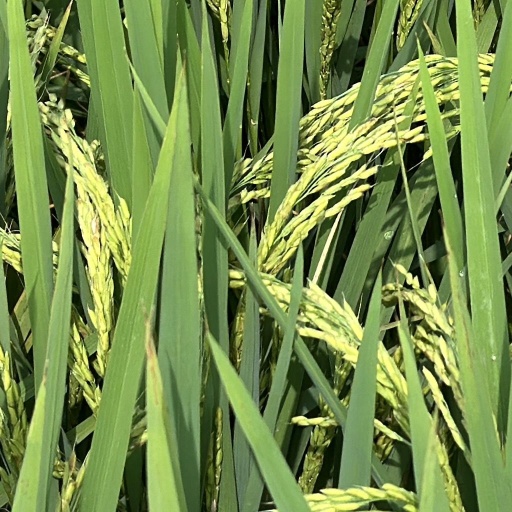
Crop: rice